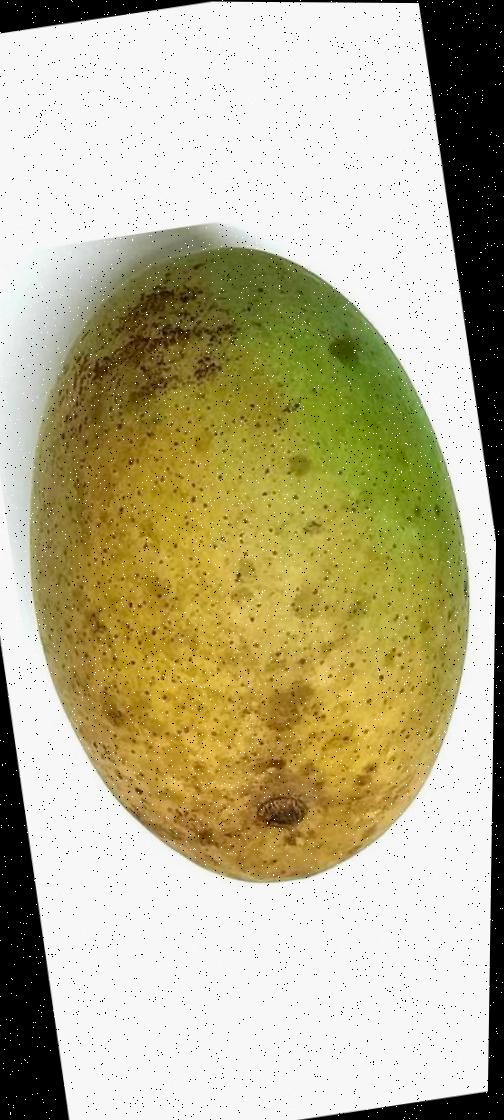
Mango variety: Shada